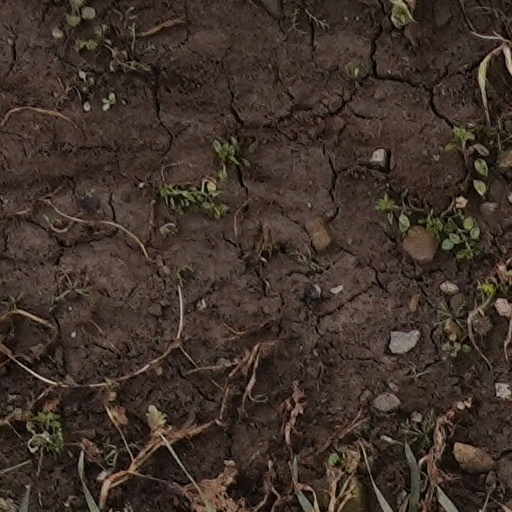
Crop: wheat